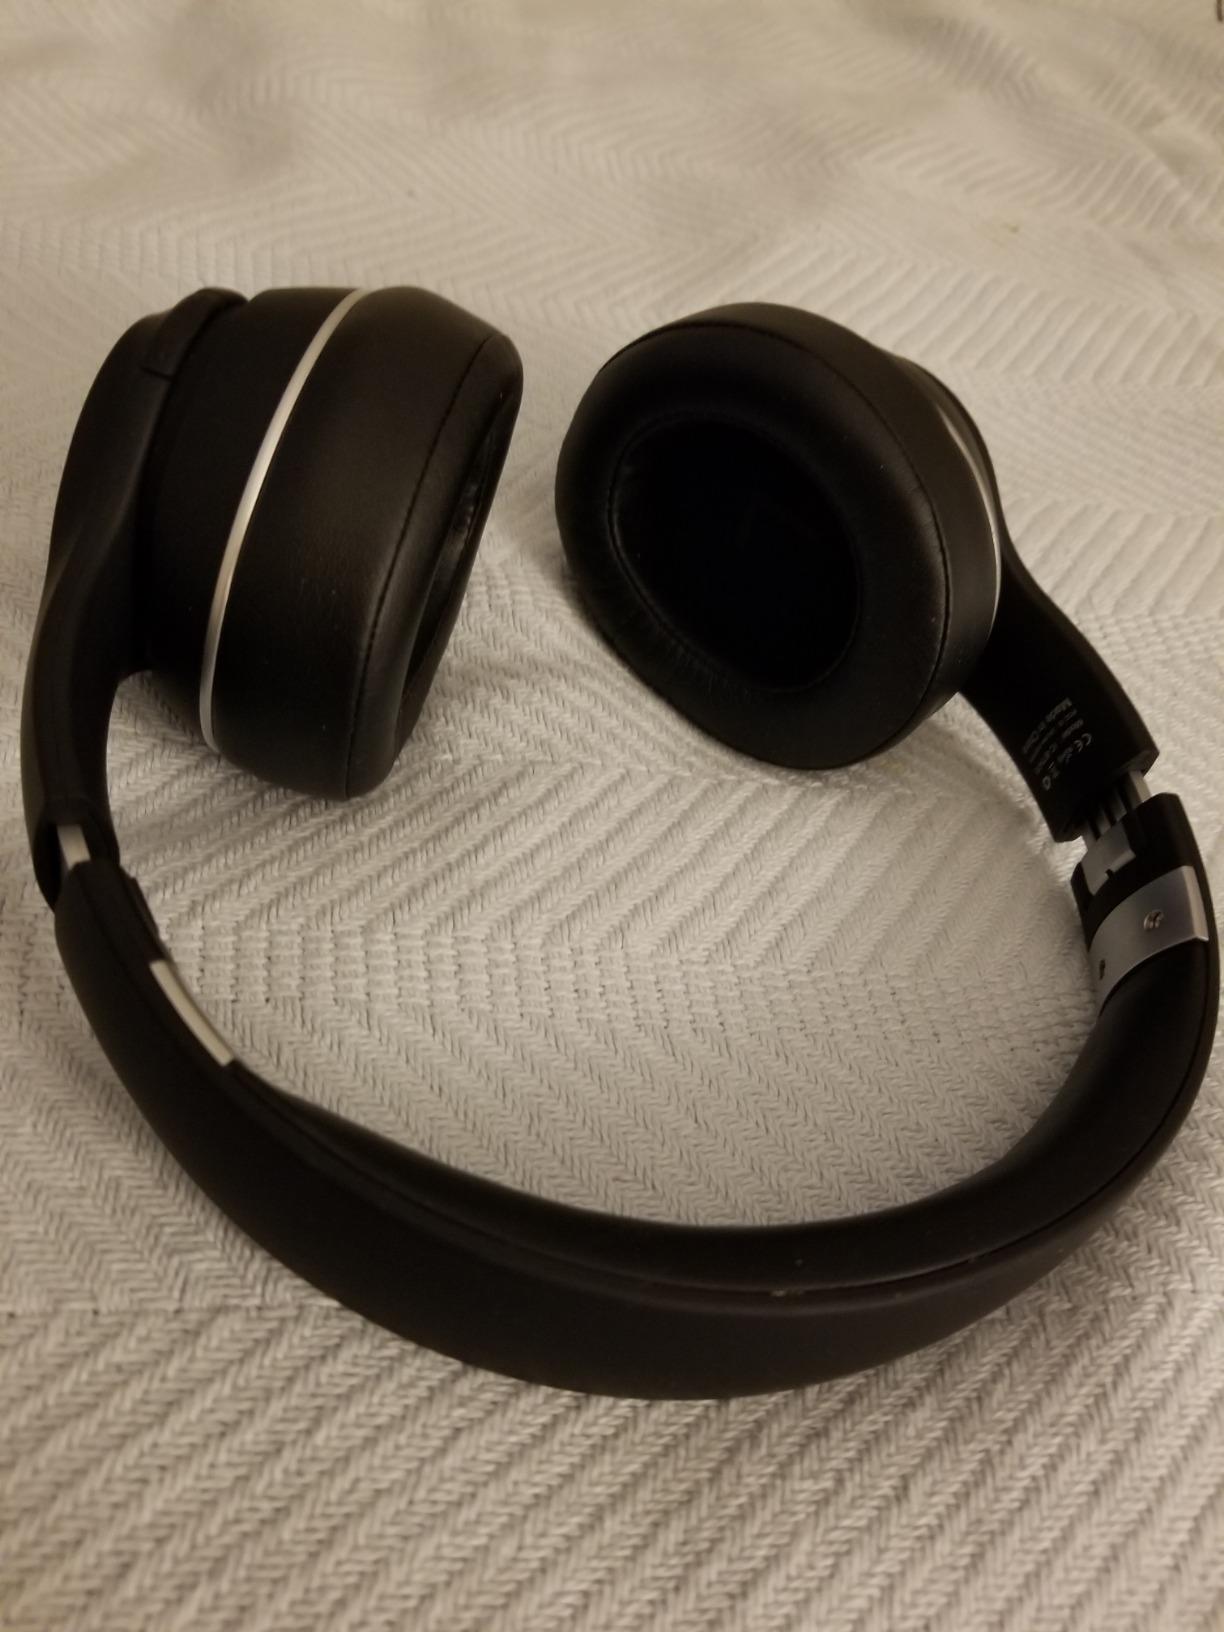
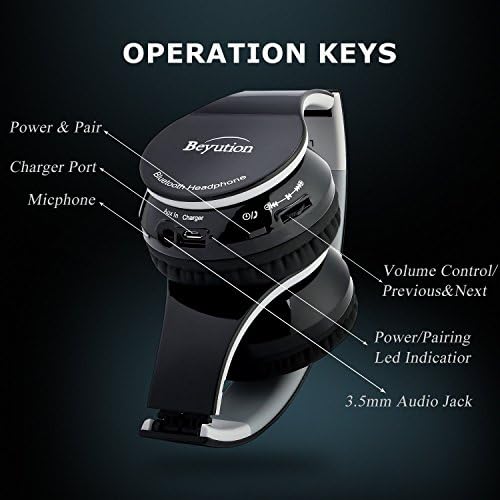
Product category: headphones
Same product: no